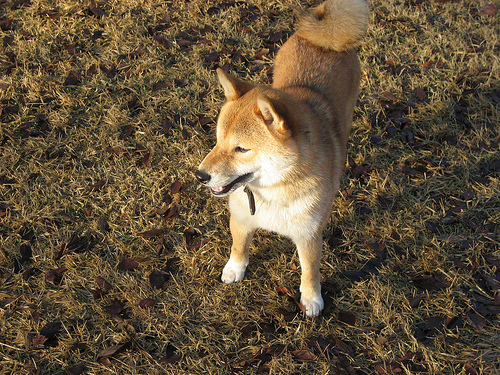
Animal: dog
Breed: shiba_inu